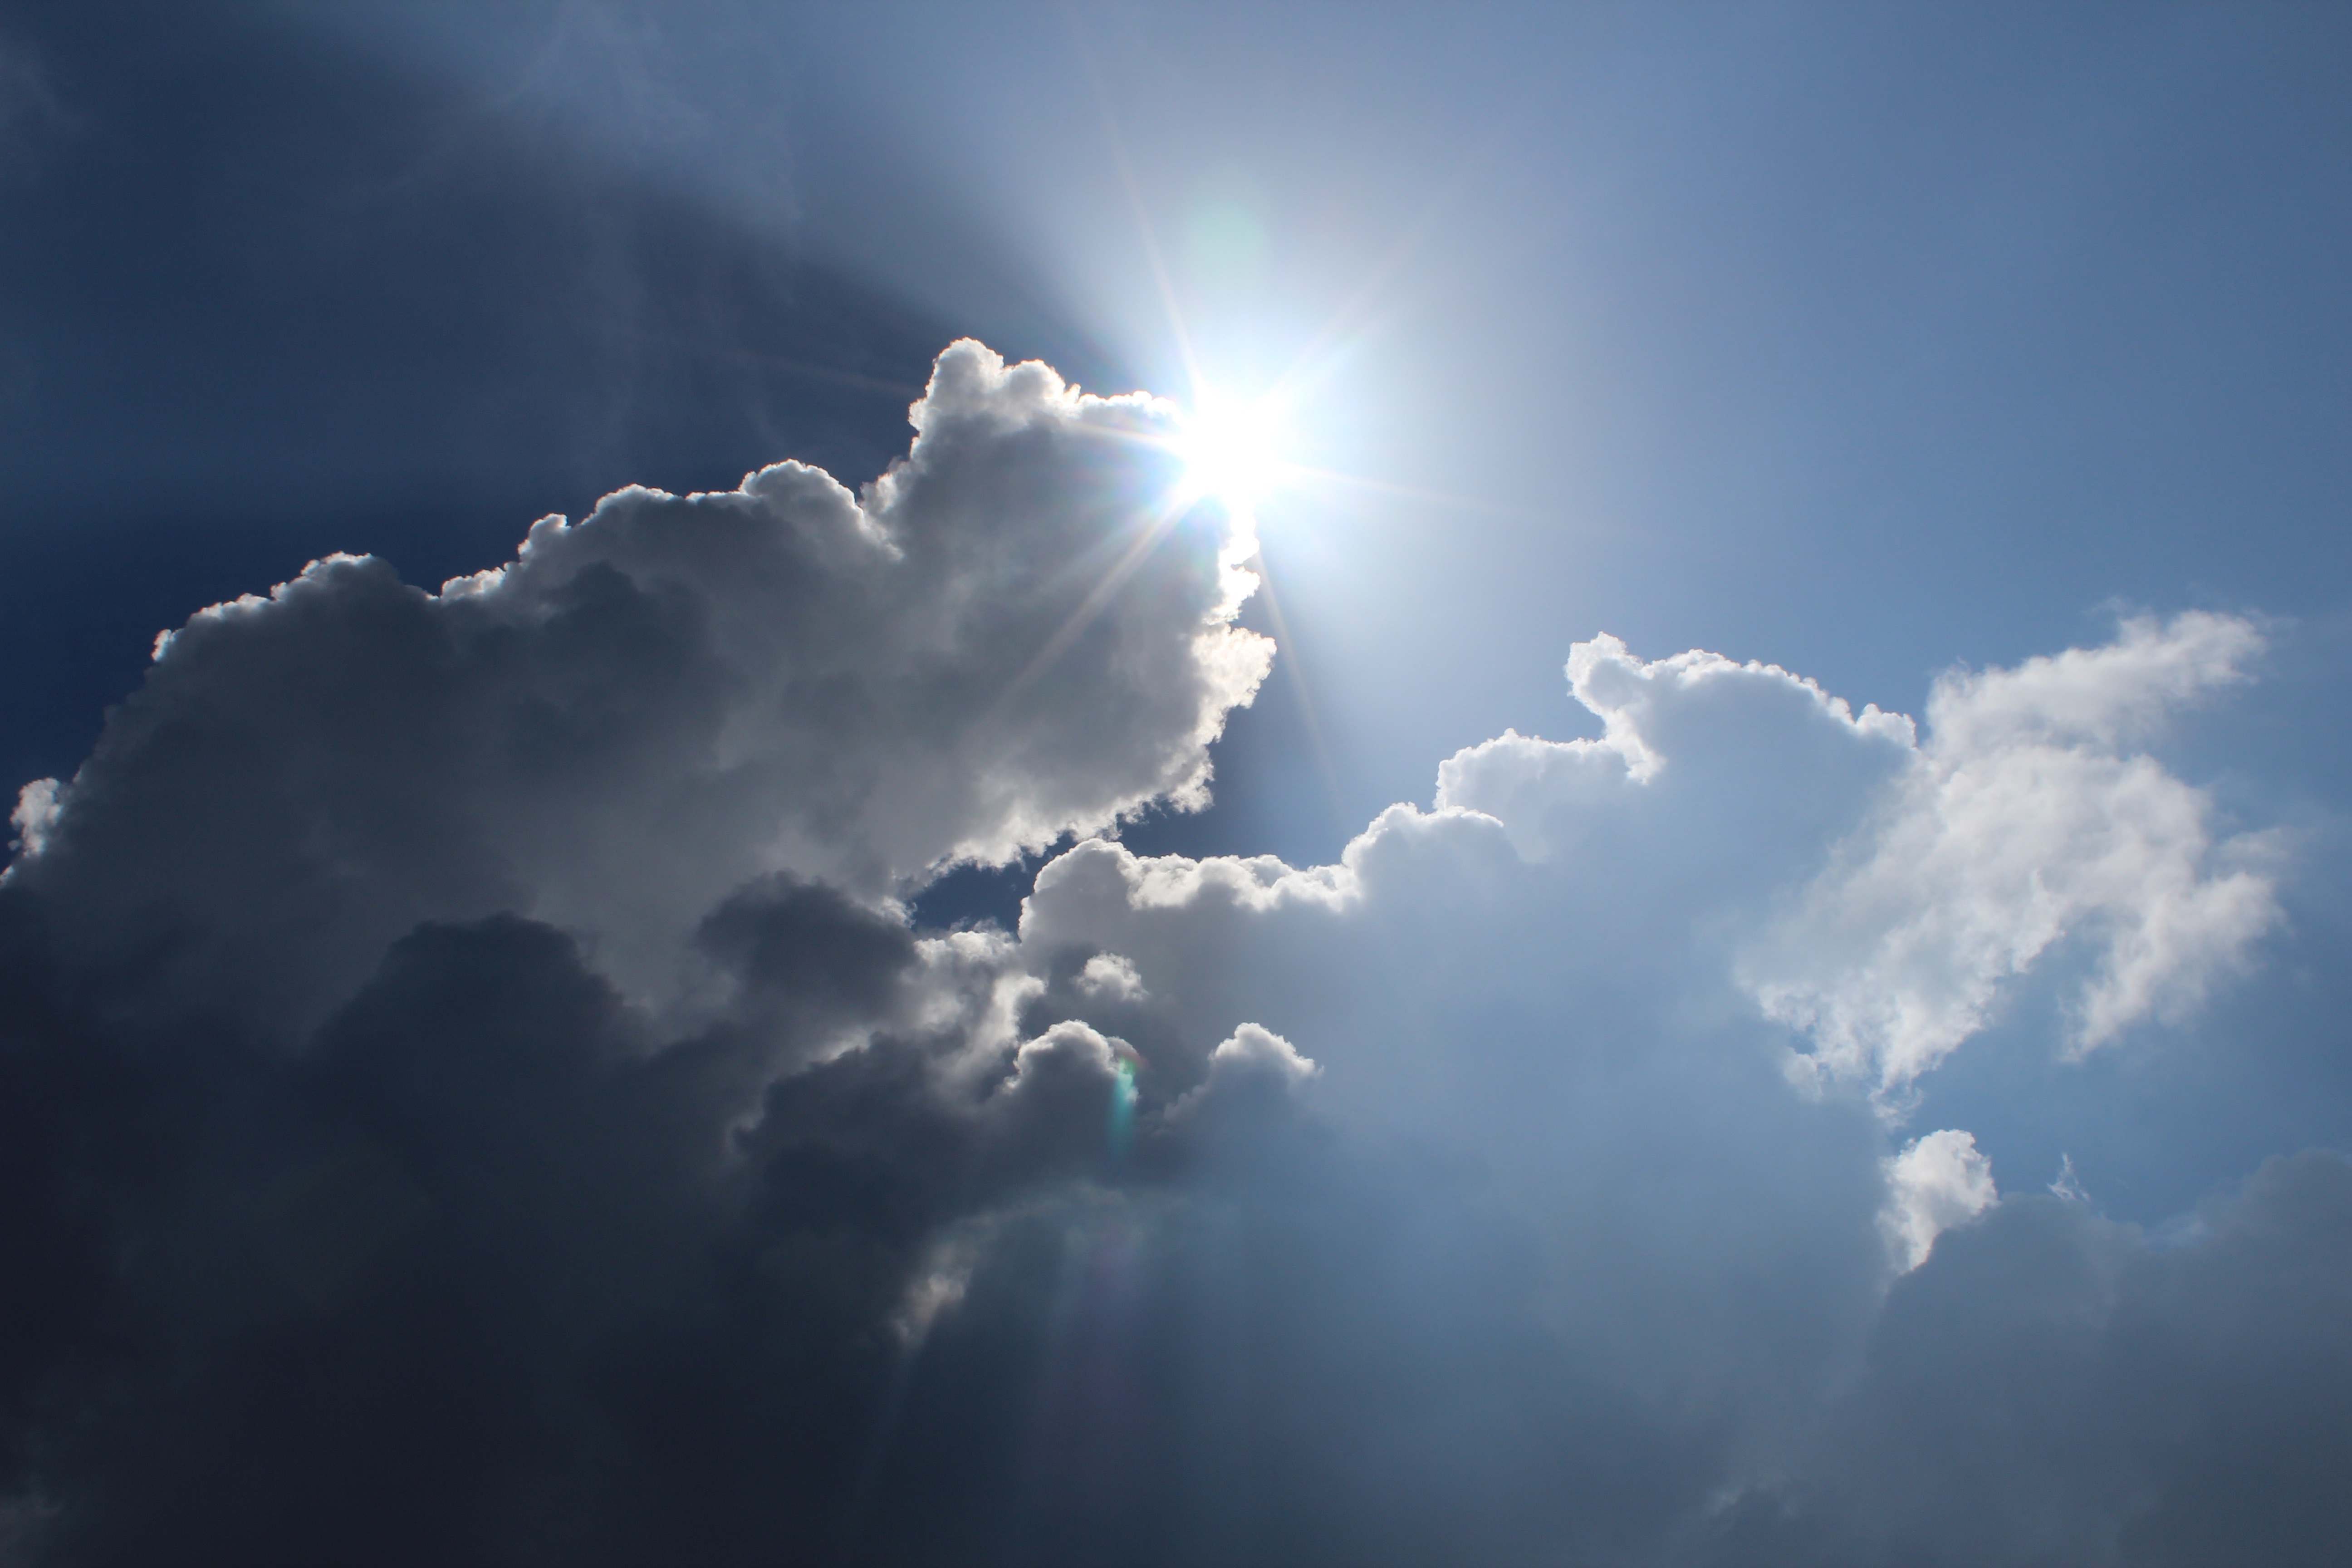
nature, silhouette, light, cloud, sky, sun, sunlight, atmosphere, daytime, shine, cumulus, blue, emerge, sunbeam, sun rays, meteorological phenomenon, atmosphere of earth